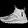
Label: Sneaker